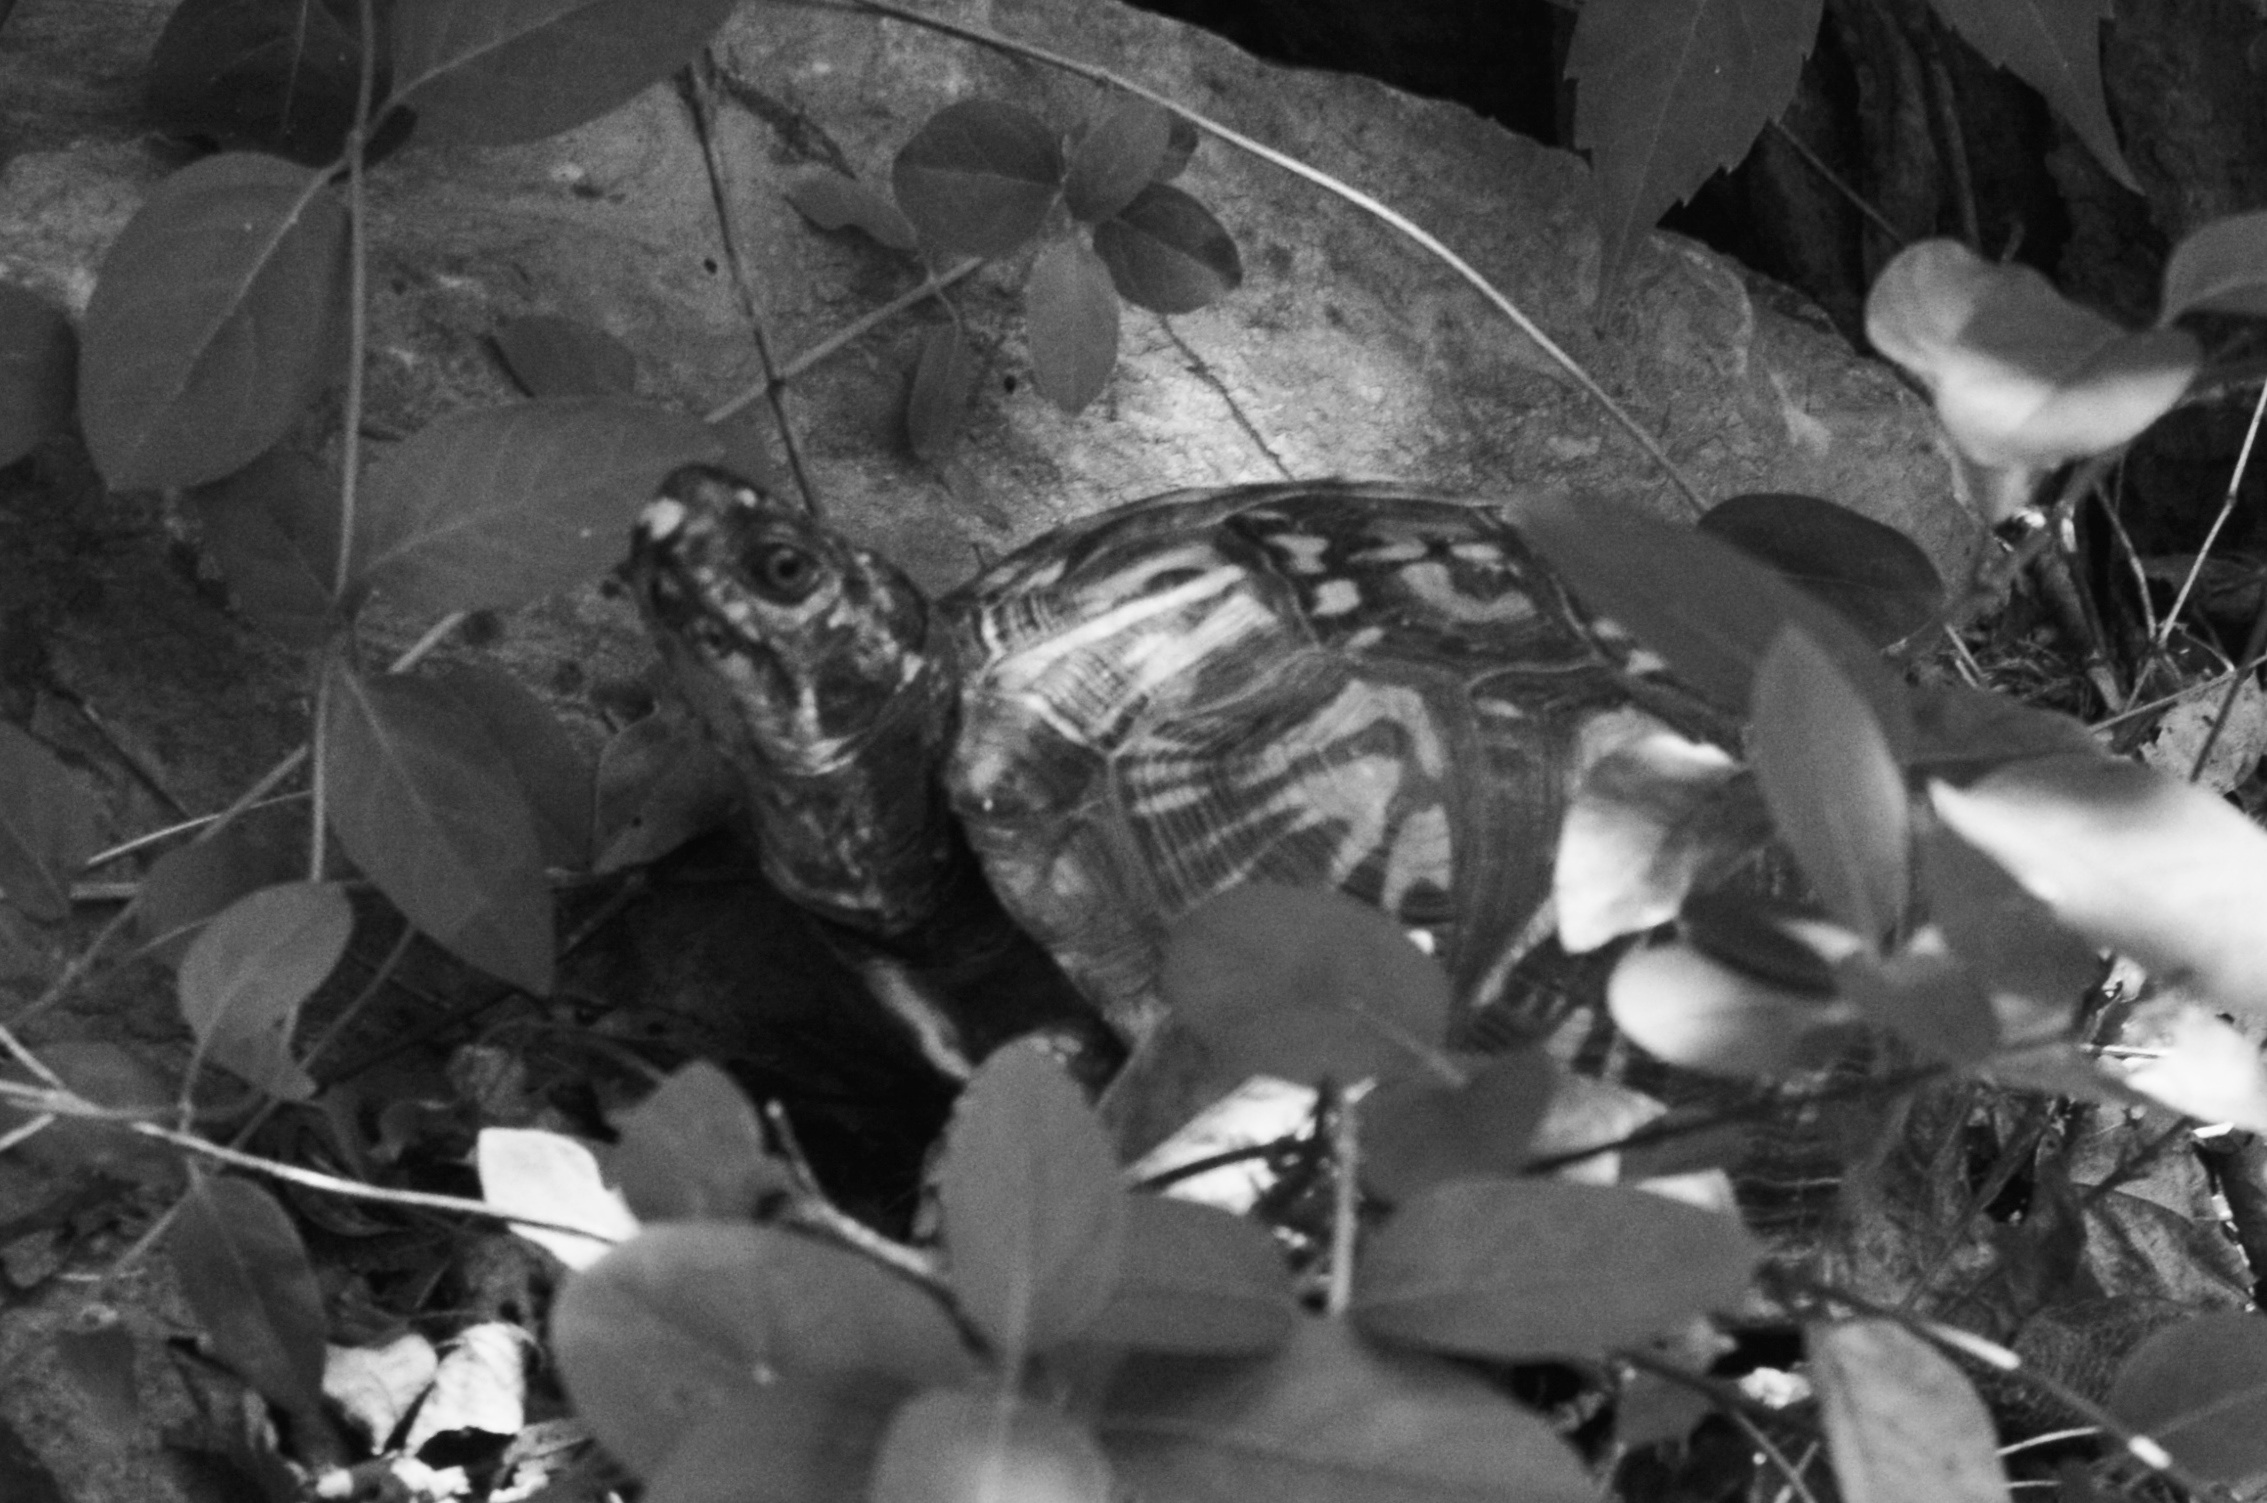
black and white, photography, leaf, flower, black, monochrome, monochrome photography